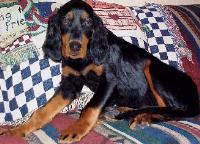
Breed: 228-n000085-Gordon_setter